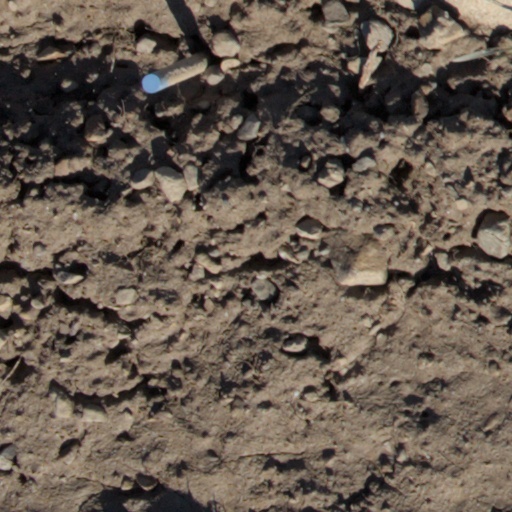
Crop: wheat